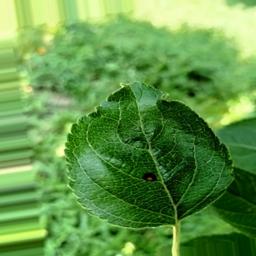
Label: Alternaria